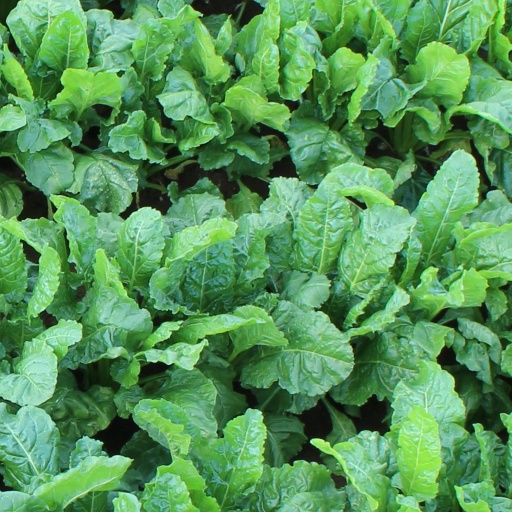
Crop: sugar beet